Fertilisation of Orchids

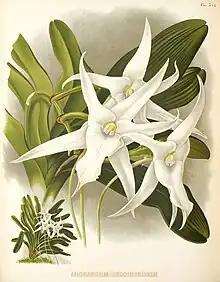
The nectary of "Angraecum sesquipedale" flowers is in a thin green spur about long.

Botanists responded favourably to the book immediately on its publication. Hooker told Darwin that the book showed him to be "out of sight the best Physiological observer & experimenter that Botany ever saw", and was glad to note that two leading traditional botanists had accepted the concept of evolution; "Bentham & Oliver are quite struck up in a heap with your book & delighted beyond expression". Daniel Oliver thought it "very extraordinary", and even Darwin's old beetle-hunting rival Charles Babington, by then professor of botany at the University of Cambridge and inclined to oppose natural selection, called it "exceedingly interesting and valuable ... highly satisfactory in all respects. The results are most curious and the skill shown in discovering them equally so." George Bentham praised its value in opening "a new field for observing the wonderful provisions of Nature ... a new and unexpected track to guide us in the explanation of phenomena which had before that appeared so irreconcilable with the ordinary prevision and method shown in the organised world."